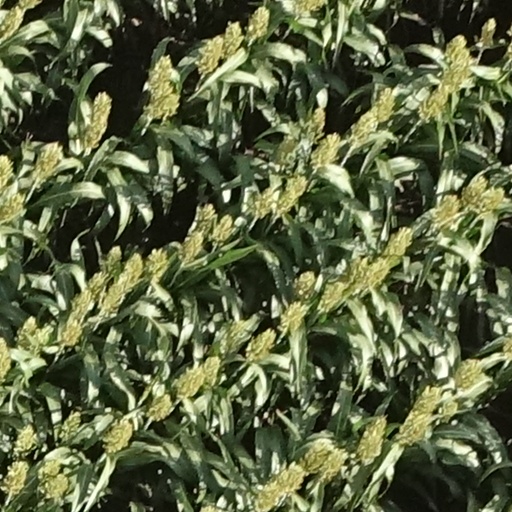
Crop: sorghum